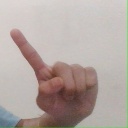
अक्षर: ए